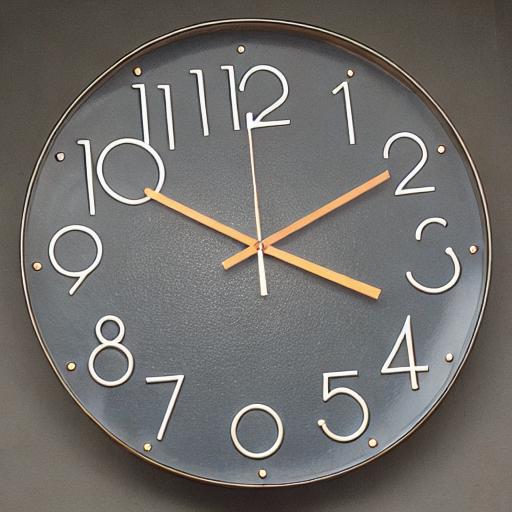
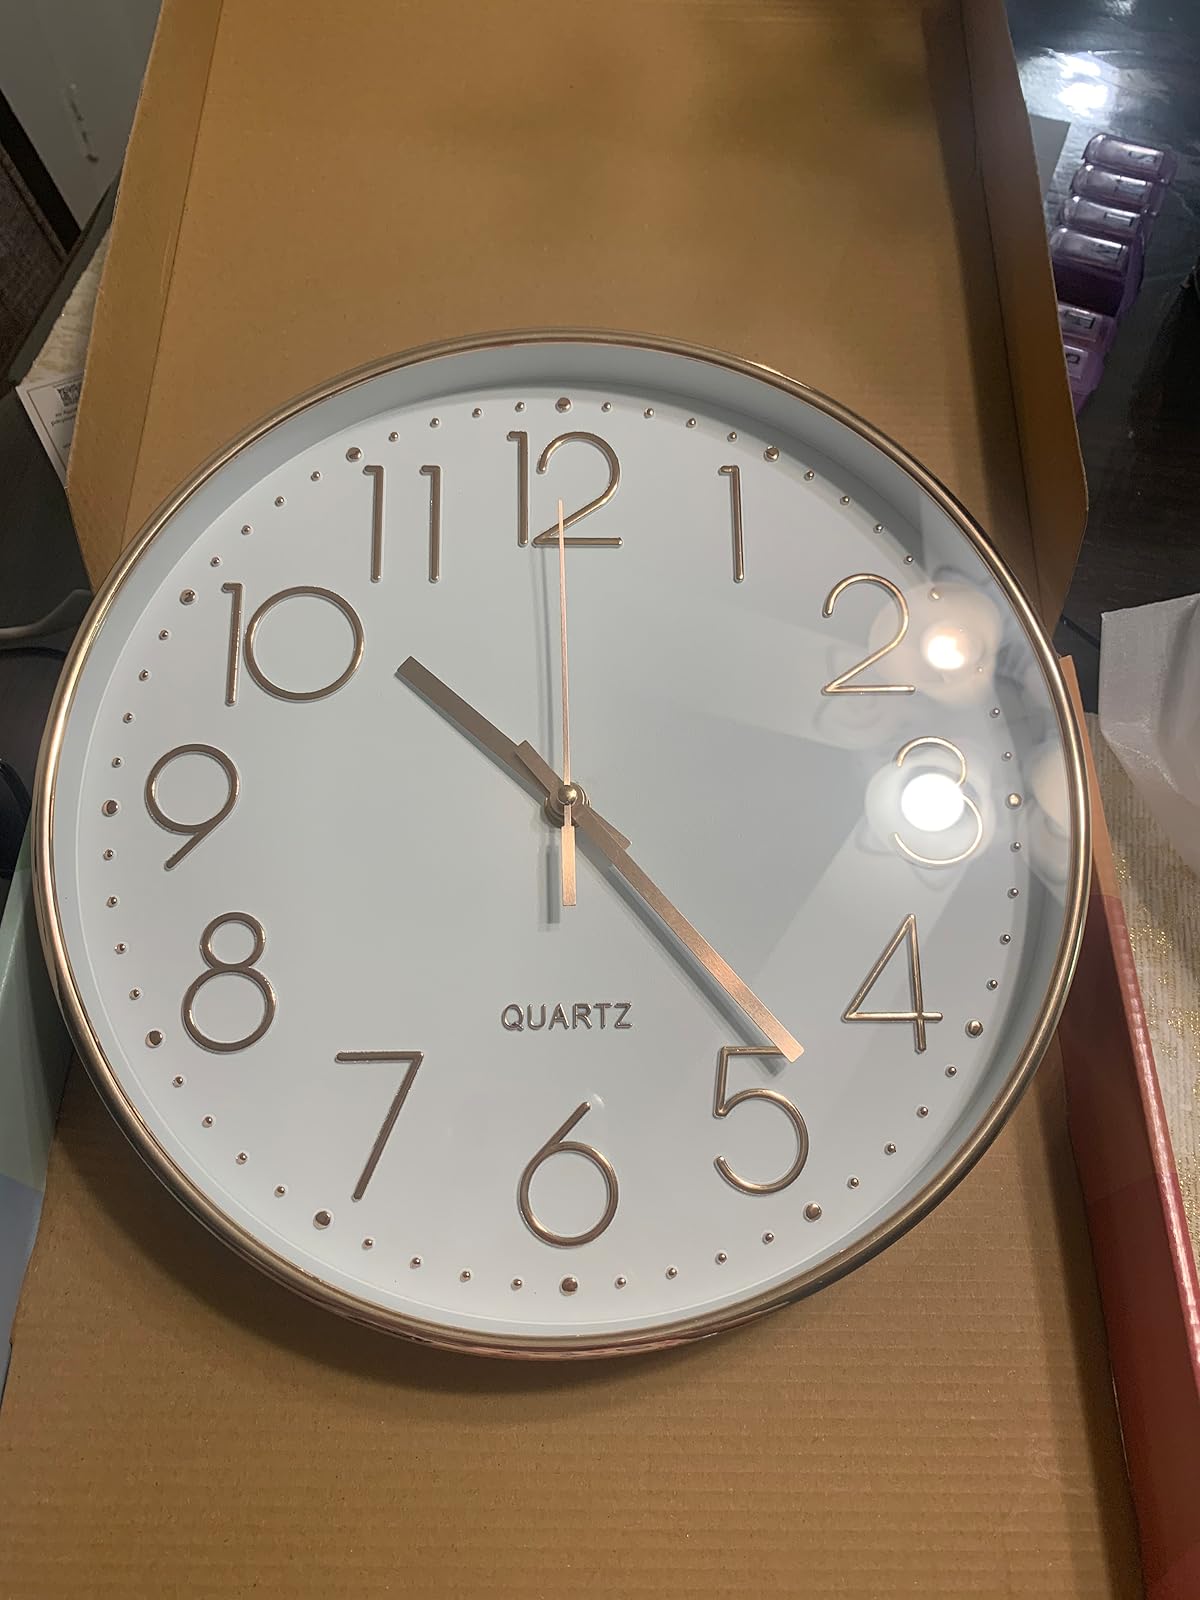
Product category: clock
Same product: no